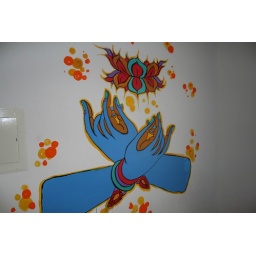
painting in progress on my bedroom wall